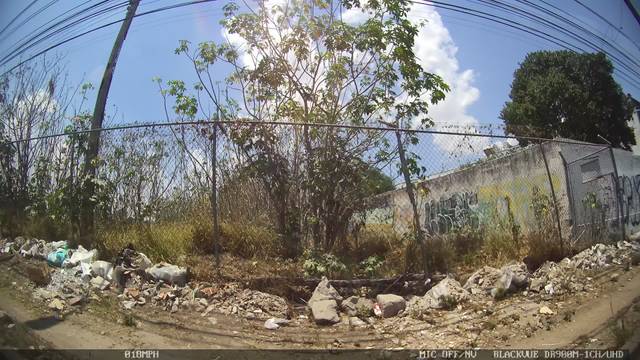
Region: Mexico
Coordinates: 20.752, -103.422